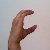
The image shows a hand gesture representing the letter 'C' in Indian Sign Language.